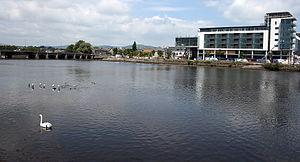
Arklow, est une ville du Comté de Wicklow située sur la côte est de l'Irlande, à l'embouchure du fleuve Avoca. La ville, fondée par les vikings au IXᵉ siècle, fut le théâtre d'une des plus sanglantes batailles de la rébellion irlandaise de 1798.